Boilersuit

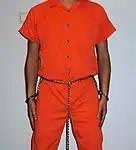
A prison coverall

A boilersuit is a one-piece garment with full-length sleeves and legs like a jumpsuit, but usually less tight-fitting. Its main feature is that it has no gap between jacket and trousers or between lapels, and no loose jacket tails. It often has a long thin pocket down the outside of the right thigh to hold long tools. It usually has a front fastening extending the whole length of the front of the body up to the throat, with no lapels. It may be fastened with buttons, a zip, velcro, or snap fasteners. Boilersuits with an attached hood are available. The word "boilersuit" may also refer to disposable garments such as DuPont's Tyvek suits.